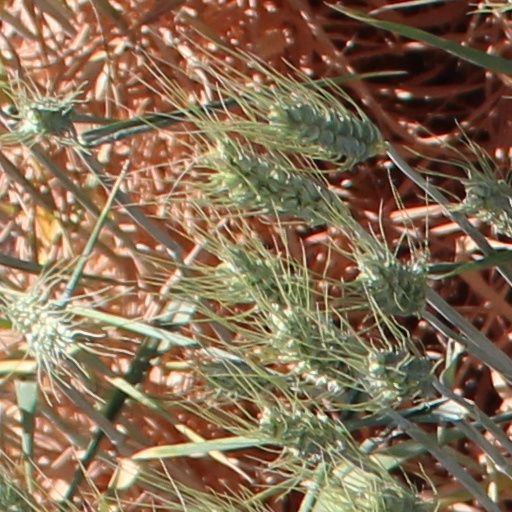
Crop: wheat